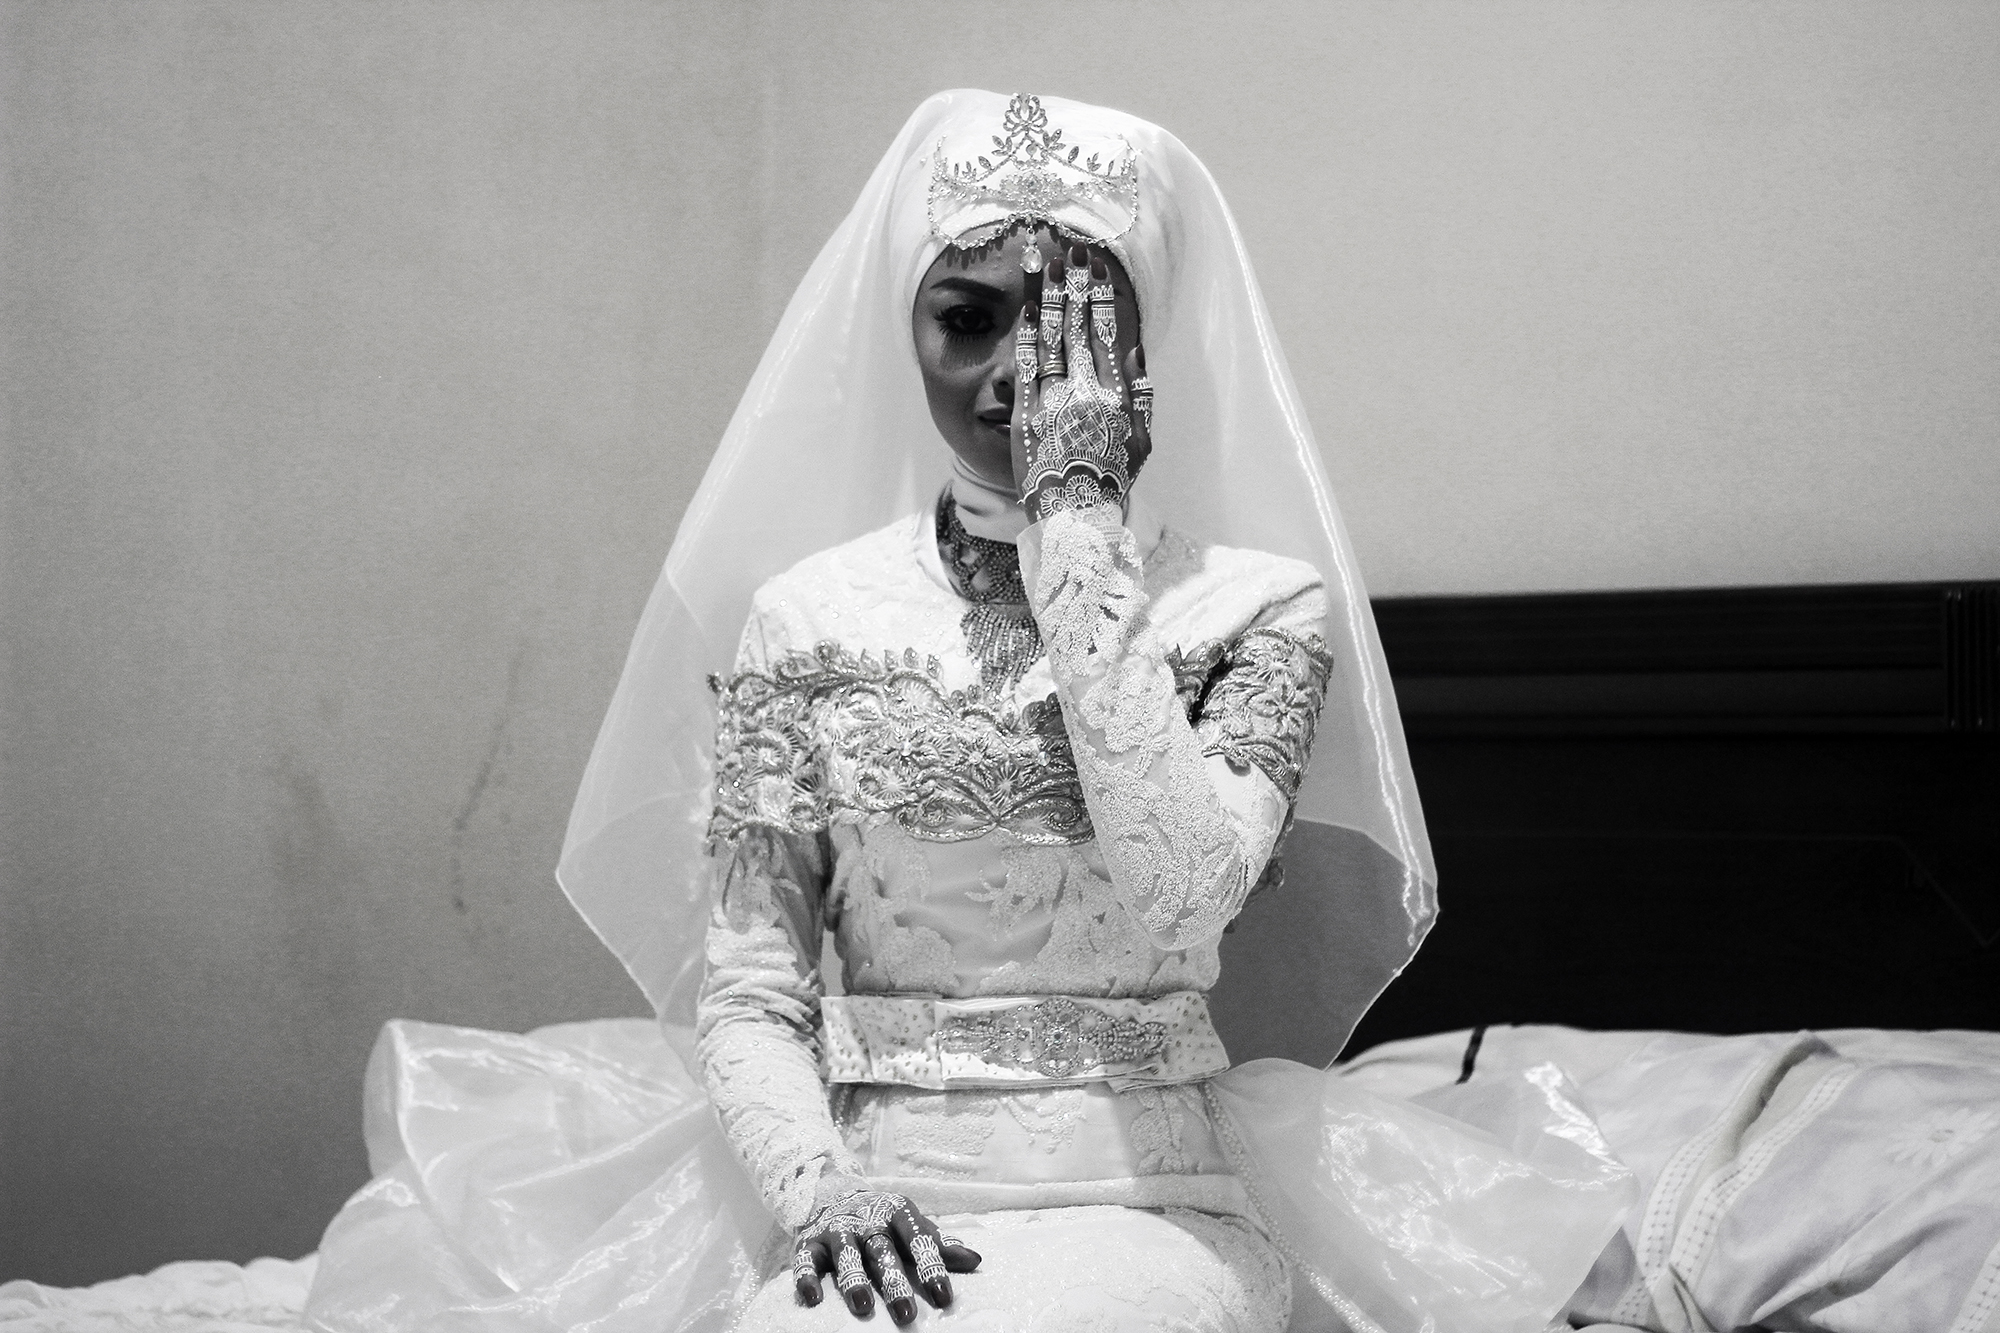
black and white, girl, woman, white, monochrome, wedding, wedding dress, bride, marriage, ceremony, dress, photograph, gown, veil, monochrome photography, headpiece, bridal clothing, bridal accessory